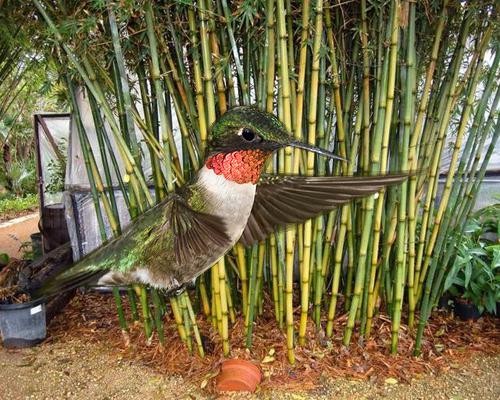
Bird species: Ruby_throated_Hummingbird
Bird type: landbird
Background: land